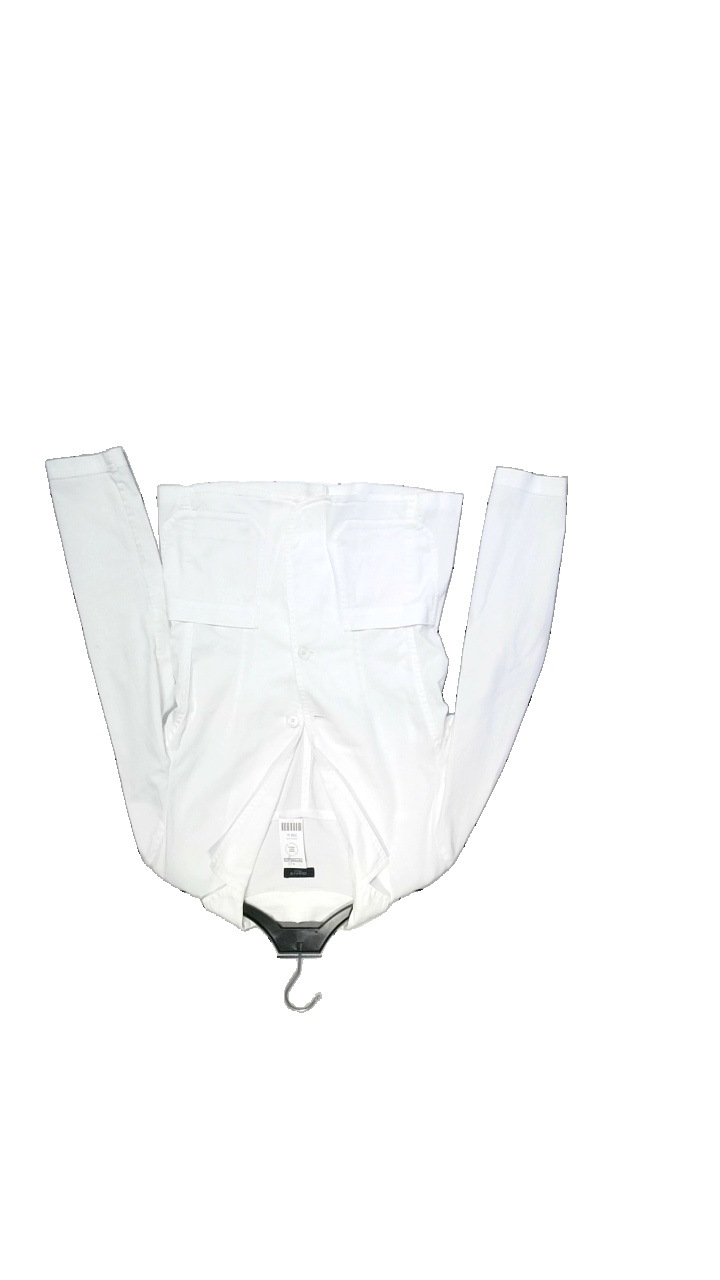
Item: Blazer (Ladies)
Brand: Gant
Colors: White
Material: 96% Cotton, 4% Elastane
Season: Summer
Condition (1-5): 3
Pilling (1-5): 3
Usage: Reuse
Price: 250-400